Hugh O'Neill, Earl of Tyrone

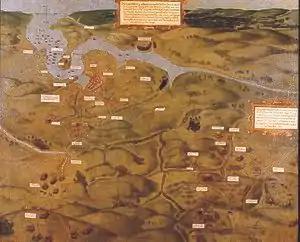
Map of the Siege of Kinsale

Tyrone and O'Donnell opened communications with Philip II and his general Juan del Águila. In letters to the king—intercepted by English forces in September—they promoted themselves as champions of the Roman Catholic Church. They also offered Philip II the kingdom of Ireland in return for military support. It had long been suspected that Tyrone was in league with the Spanish but this was the English government's first piece of hard evidence. In fact Philip II had sent a ship to Ireland in March 1594 for the purpose of gathering intelligence, but the crew died in a shipwreck off Biscay.